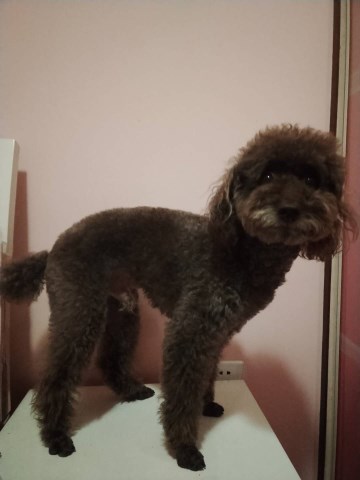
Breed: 7449-n000128-teddy